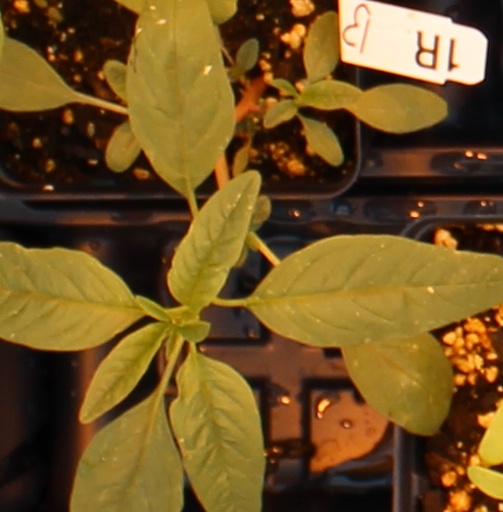
Label: Waterhemp